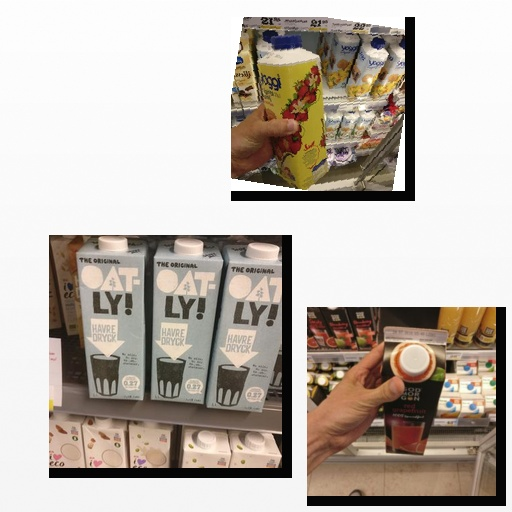
Food items: strawberry_yoghurt, red_grapefruit_juice, oat_milk